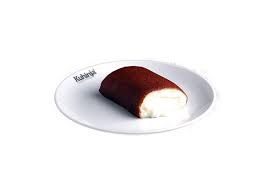
Label: kazandibi